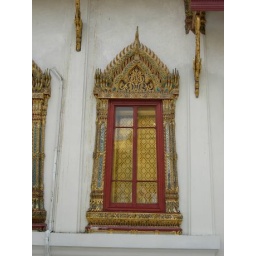
This decorated window reminded me of the windows of the numerous havelis in Rajasthan